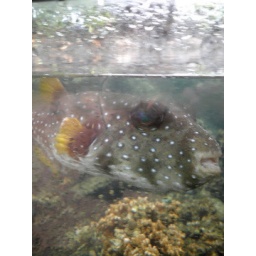
Waikiki beach Aquarium - puffer fish in outdoor tank